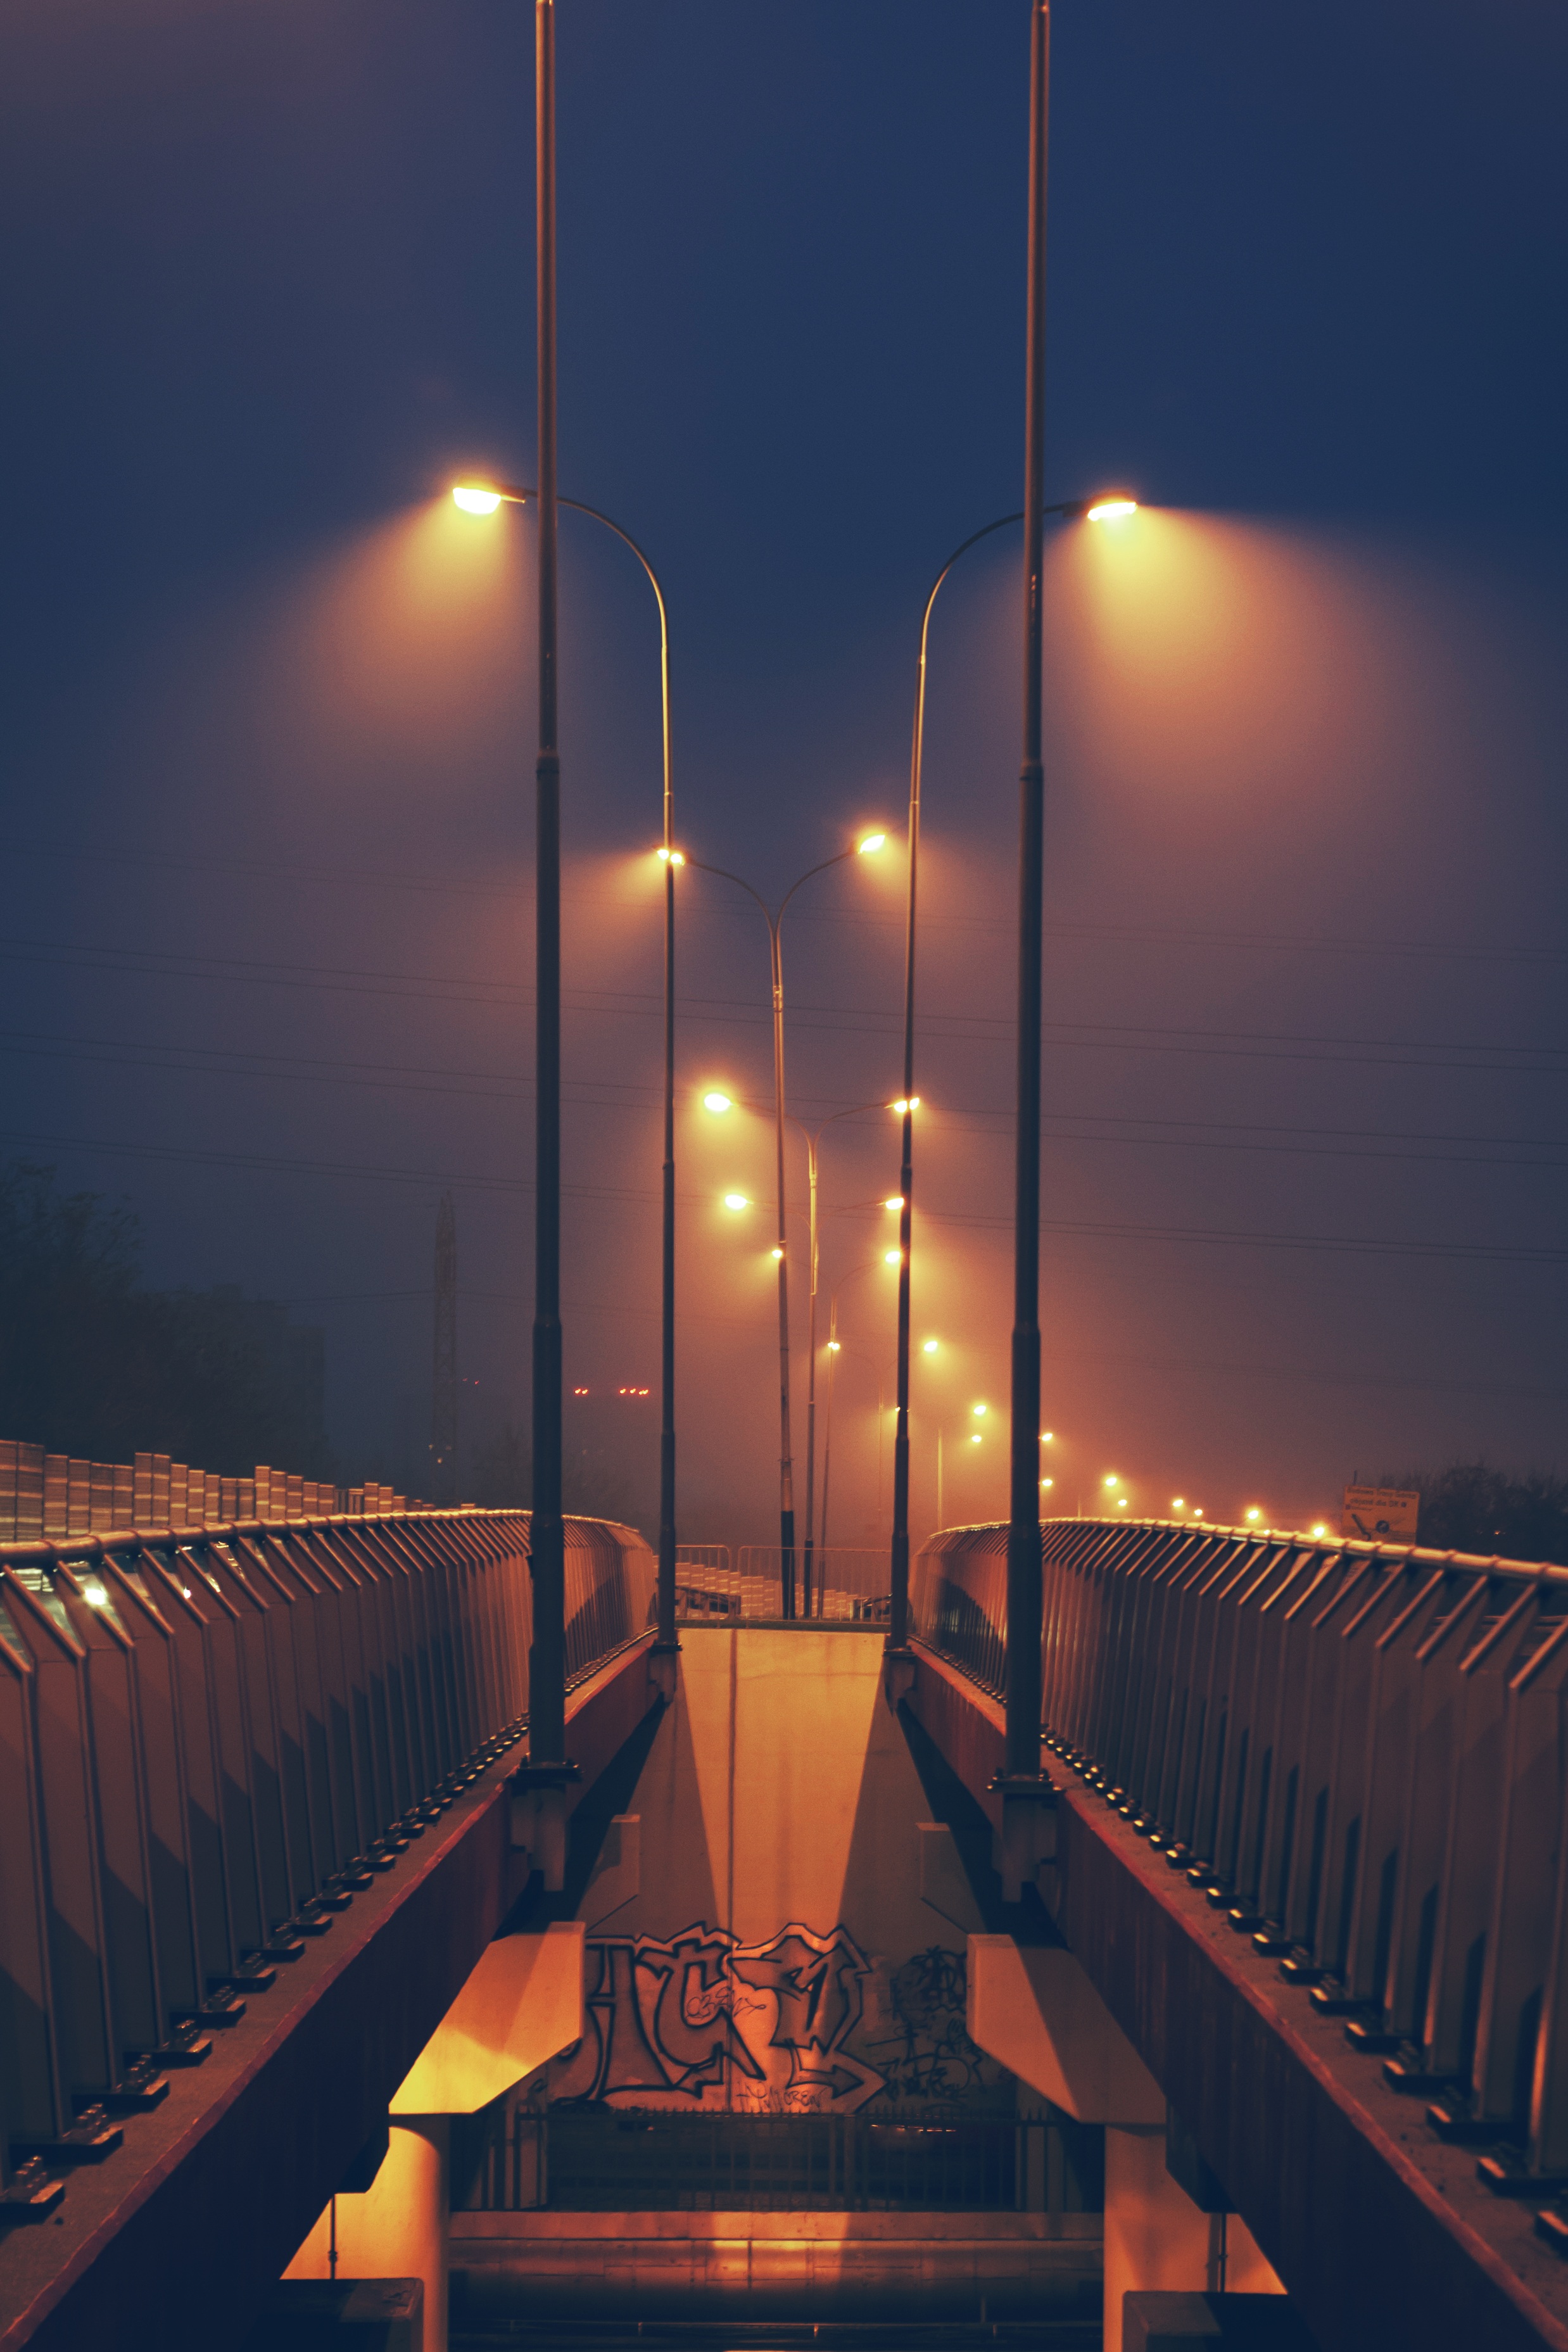
light, sky, sunrise, sunset, street, night, sunlight, morning, dawn, atmosphere, dusk, evening, reflection, darkness, street light, lighting, streetlights, light fixture, shape, polska, lodz, polsnd